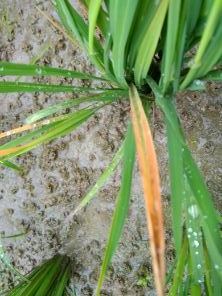
Disease: Tungro